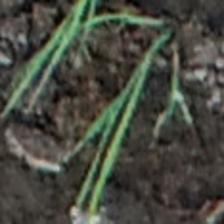
Label: clustered